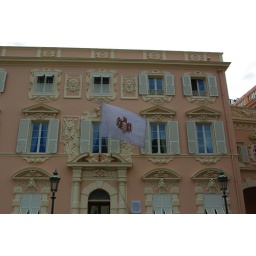
A building near the royal palace flying a flag bearing the royal family's coat of arms.